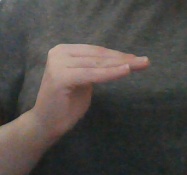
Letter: haa